Flag (lighting)

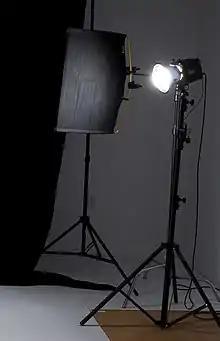
A solid flag keeping light off the backdrop to the left

A flag is a device used in lighting for motion picture and still photography to block light. It can be used to cast a shadow, provide negative fill, or protect the lens from a flare. Its usage is generally dictated by the director of photography, but the responsibility for placing them can vary by region, usually devolving to either the gaffer and electricians (in the UK and much of The Commonwealth) or the key grip and lighting grips (in the US and Canada).